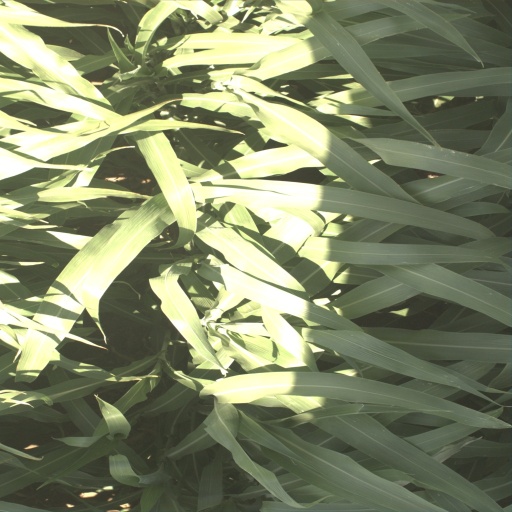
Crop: sorghum